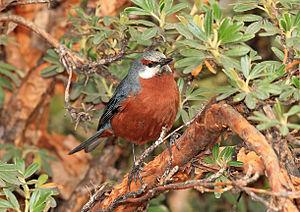
Le Conirostre géant, également appelé sucrier géant, est une espèce de conirostre, petit passereau de la famille des Thraupidae. C'est la seule espèce du genre Oreomanes.